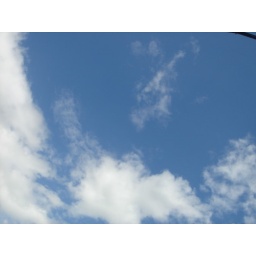
the sky up above the day i was running around taking pictures of my kitties.